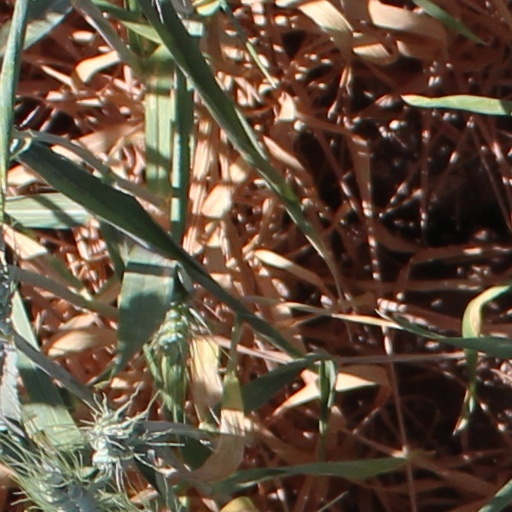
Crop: wheat